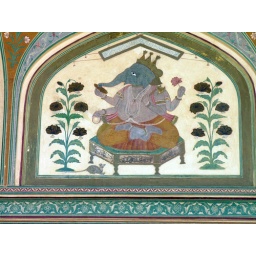
Painting of elephant god with flowers in old fort near Jaipur in India.